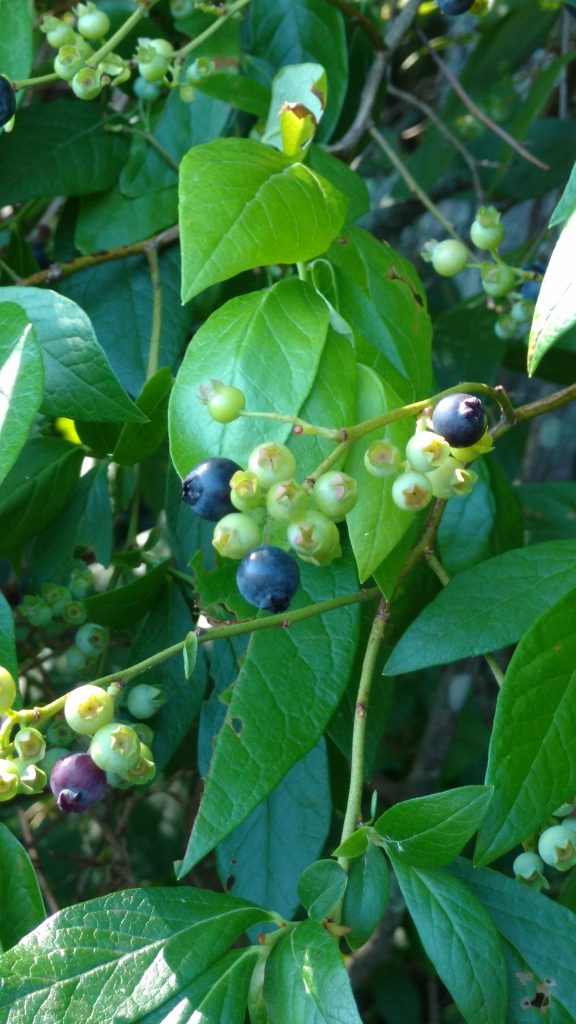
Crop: tomato
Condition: septoria_spot